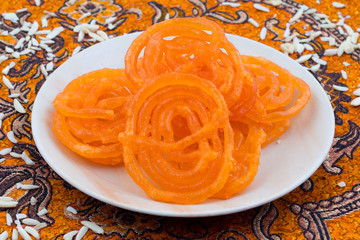
Dish: jalebi